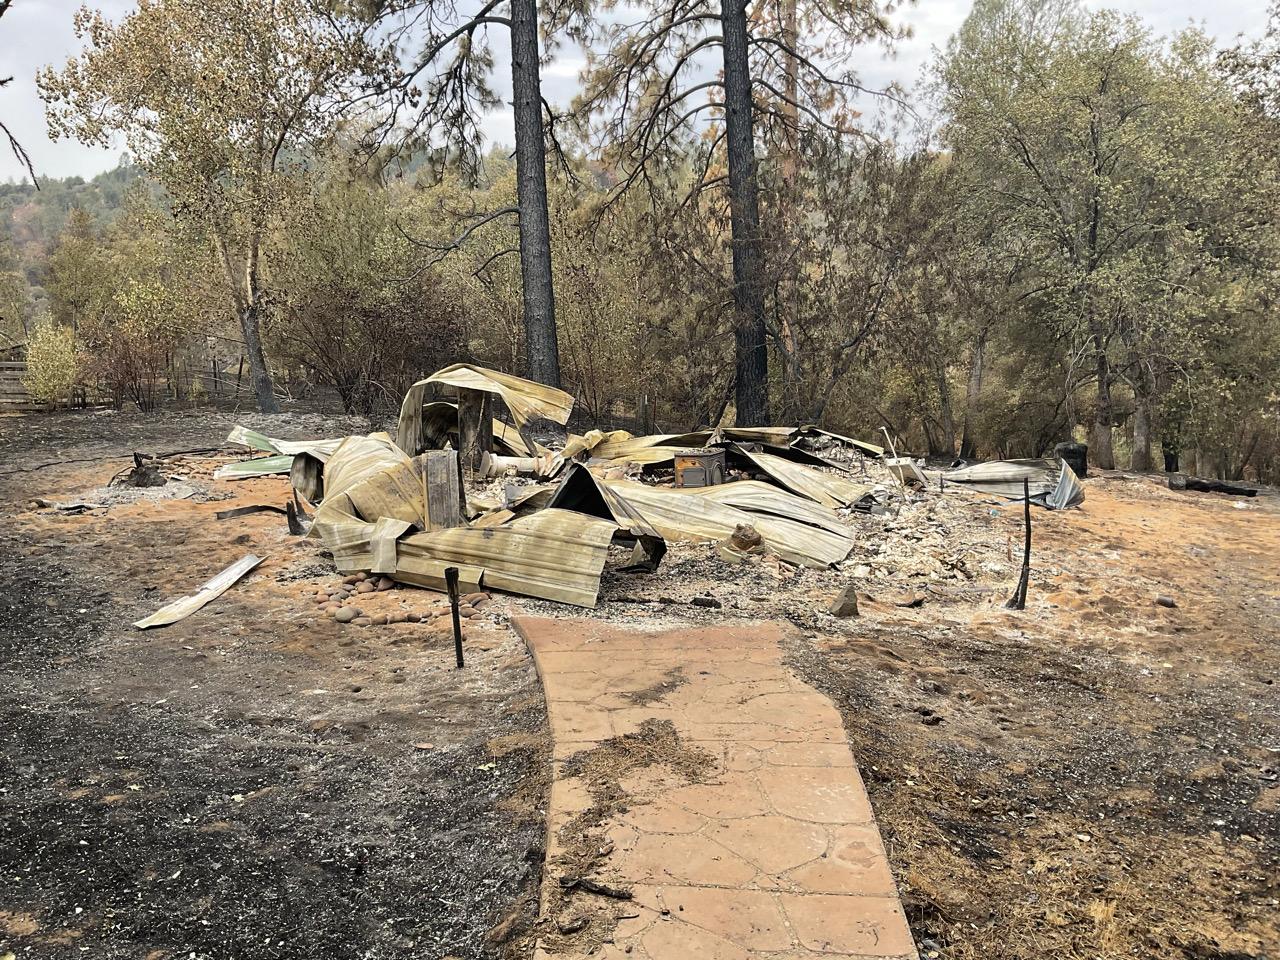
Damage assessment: destroyed